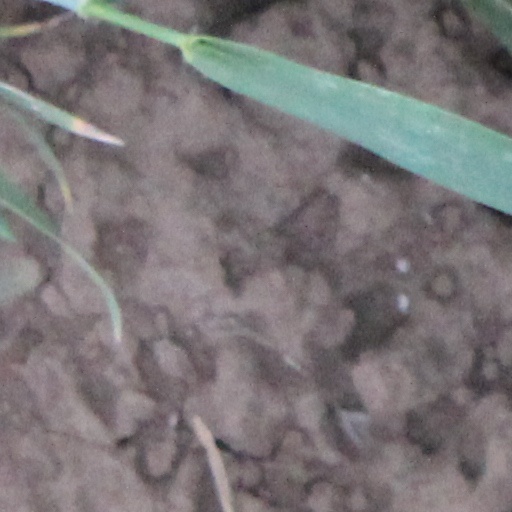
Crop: wheat